Manchester Bolton & Bury Canal

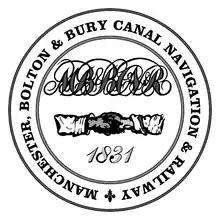
The seal of the Manchester, Bolton & Bury Canal Navigation & Railway Company

In March 1829 the idea of building a branch railway line from the Oldfield Road terminus in Salford to the new Liverpool and Manchester Railway was mooted, but nothing was built. In 1830 the canal company, led by chairman Sir John Tobin, began to promote a proposal to build a railway along the line of the canal, from Salford to Bolton. Alexander Nimmo was employed to report on the proposal and told that it was possible "so far as he expressed himself capable of judging from his present cursory view of the canal". The shareholders then sought a bill for a railway from Bolton to Manchester and on 23 August 1831 obtained an act of Parliament, the Manchester, Bolton and Bury Canal and Railway Act 1831 (1 & 2 Will. 4. c. lx), to become the "Company of Proprietors of the Manchester, Bolton and Bury Canal Navigation and Railway Company". They were empowered to build a line from Manchester to Bolton and Bury, "upon or near the line of ... the Canal", and a branch from Clifton Aqueduct through to Great Lever. In 1832 this company obtained another act of Parliament, the Manchester, Bolton and Bury Canal and Railway Act 1832 (2 & 3 Will. 4. c. lxix), that allowed it to build the railway. Due mainly to the objections of local mine owners who would have lost access to the canal and supplies, and would not have had branch railways built for them, the company agreed to an amending bill which would keep the canal and allow the new railway to be constructed alongside it. Due to technical and financial constraints the branch to Bury was never built. The canal therefore survived, although locks 4 and 5 in Salford were moved and combined into a two-rise staircase, with a second tunnel built underneath the line which became known as the Manchester and Bolton Railway.